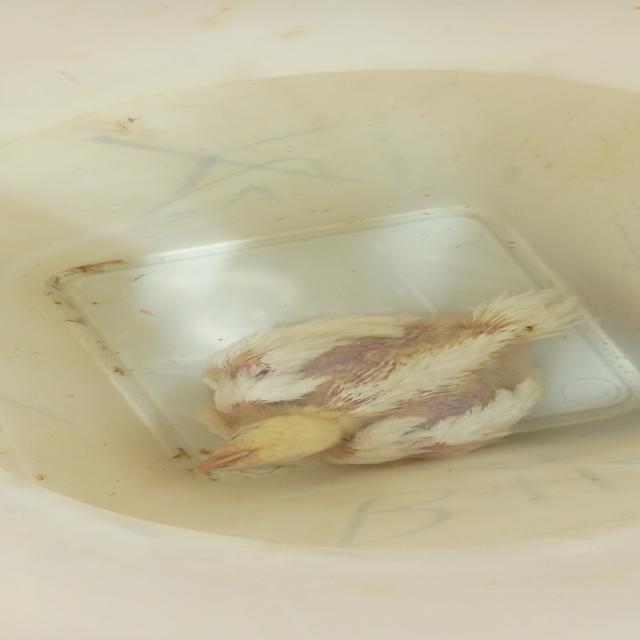
Weight: 718 g